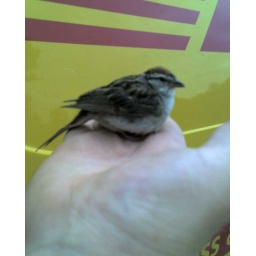
i saved the bird. it was just sitting in the middle of the road